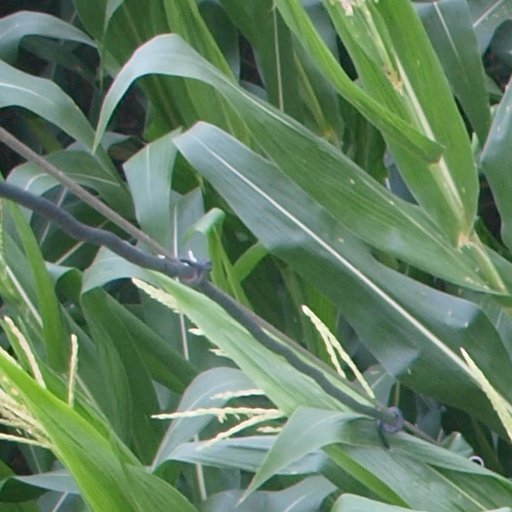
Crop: maize; corn